Kodo le tyran

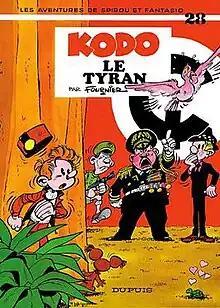
Cover of the Belgian edition

Kodo le tyran ("Kodo the Tyrant"), written and drawn by Jean-Claude Fournier, is the twenty-eighth album of the "Spirou et Fantasio" series, and the author's eighth, following the Spirou retirement of André Franquin. The story was initially serialised in "Spirou" magazine, before being released as a hardcover album in 1979.